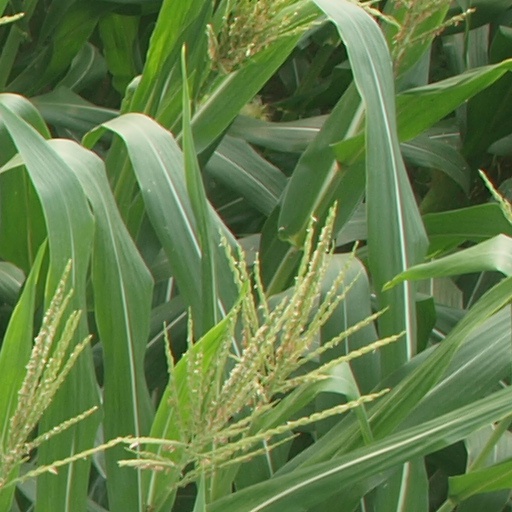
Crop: maize; corn